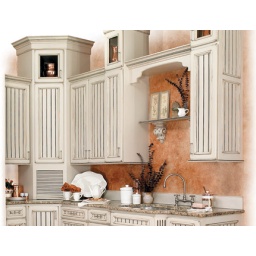
This kitchen cabinetry was created with the Heritage door style in Maple finished in Mushroom Chocolate Cottage.